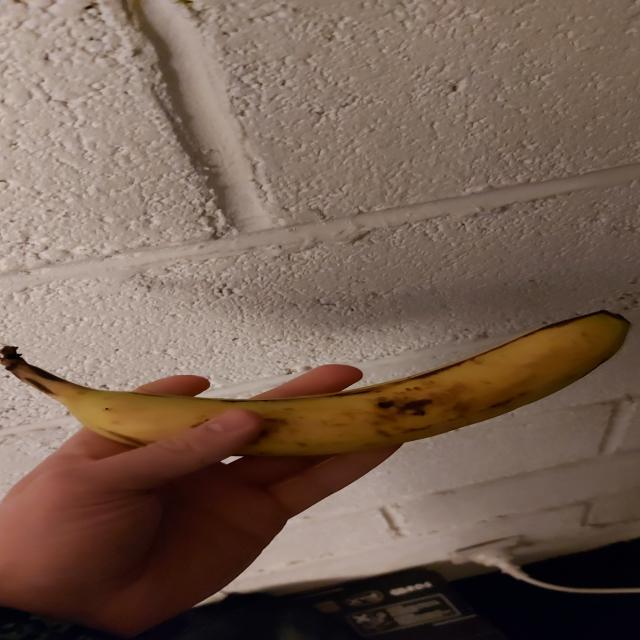
Label: bananas